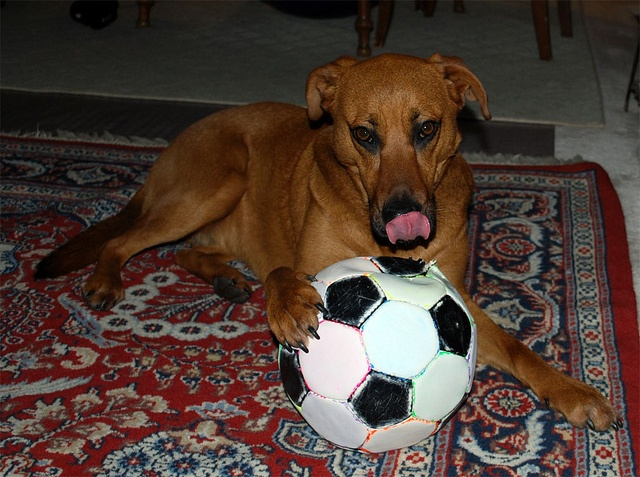
A large brown dog holding a soccer ball.
a brown and black dog has its paw on a soccer ball
A brown dog lies on the rug with a soccer ball toy.
A brown dog licking his lips while laying with a soccer ball.
A dog holds a ball on a living room carpet.